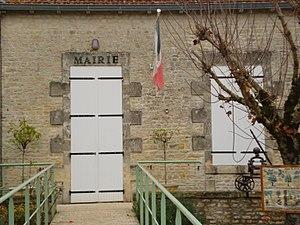
La mairie de Saint-Mandé sur Brédoire
Saint-Mandé-sur-Brédoire est une commune du sud-ouest de la France, située dans le département de la Charente-Maritime.